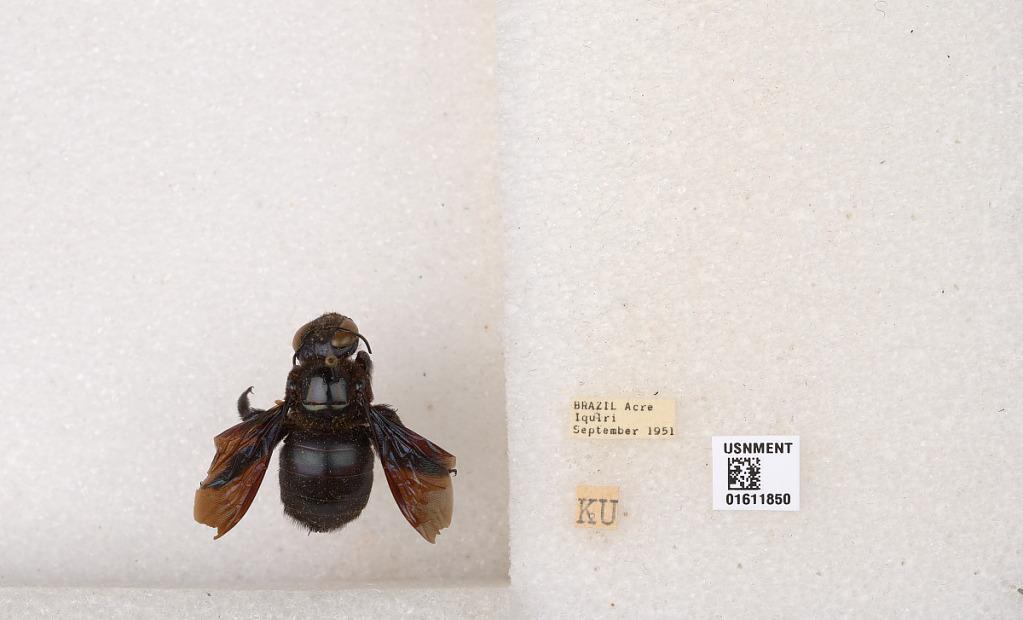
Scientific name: Xylocopa
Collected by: Ross & Michelbacher
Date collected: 1951-9-1
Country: Brazil
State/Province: Acre
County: Senador Guiomard
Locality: Iquiri (Colocacao Iquiri)